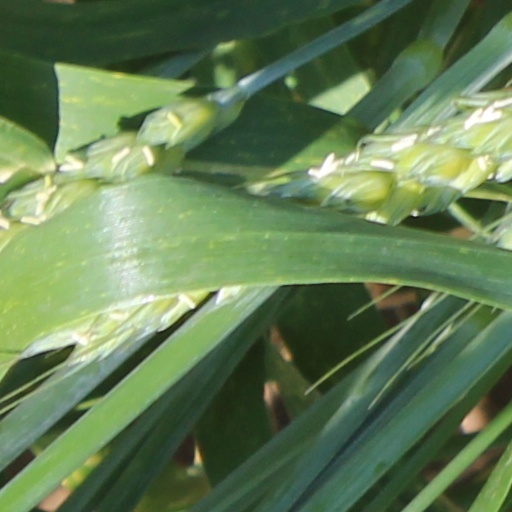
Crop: wheat